Columbus Metropolitan Library

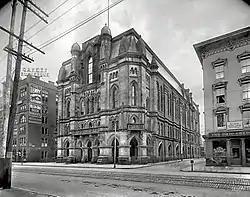
Columbus City Hall (1872–1921), location of the city's first public library

Following the founding of Columbus in 1812, the people of the city struggled to establish a public library. While several attempts were made with private funds, such as the 1835 Columbus Reading Room and Institute and the 1853 Columbus Athenium, these were all short-lived. On January 1, 1872, John J. Janney introduced an ordinance to the Columbus City Council which would allocate public funds for the construction of a library. The Columbus Public Library and Reading Room was opened on March 4, 1873, in the reading room on the first floor of City Hall, with a collection of 1,500 books.